Triangulation station

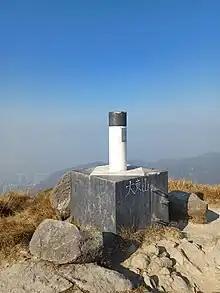
A trigonometrical station on Sunset Peak, Hong Kong

A triangulation station, also known as a trigonometrical point, and sometimes informally as a trig, is a fixed surveying station, used in geodetic surveying and other surveying projects in its vicinity.